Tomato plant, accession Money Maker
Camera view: horizontal (90 deg, fisheye); turntable rotation: 120 degrees
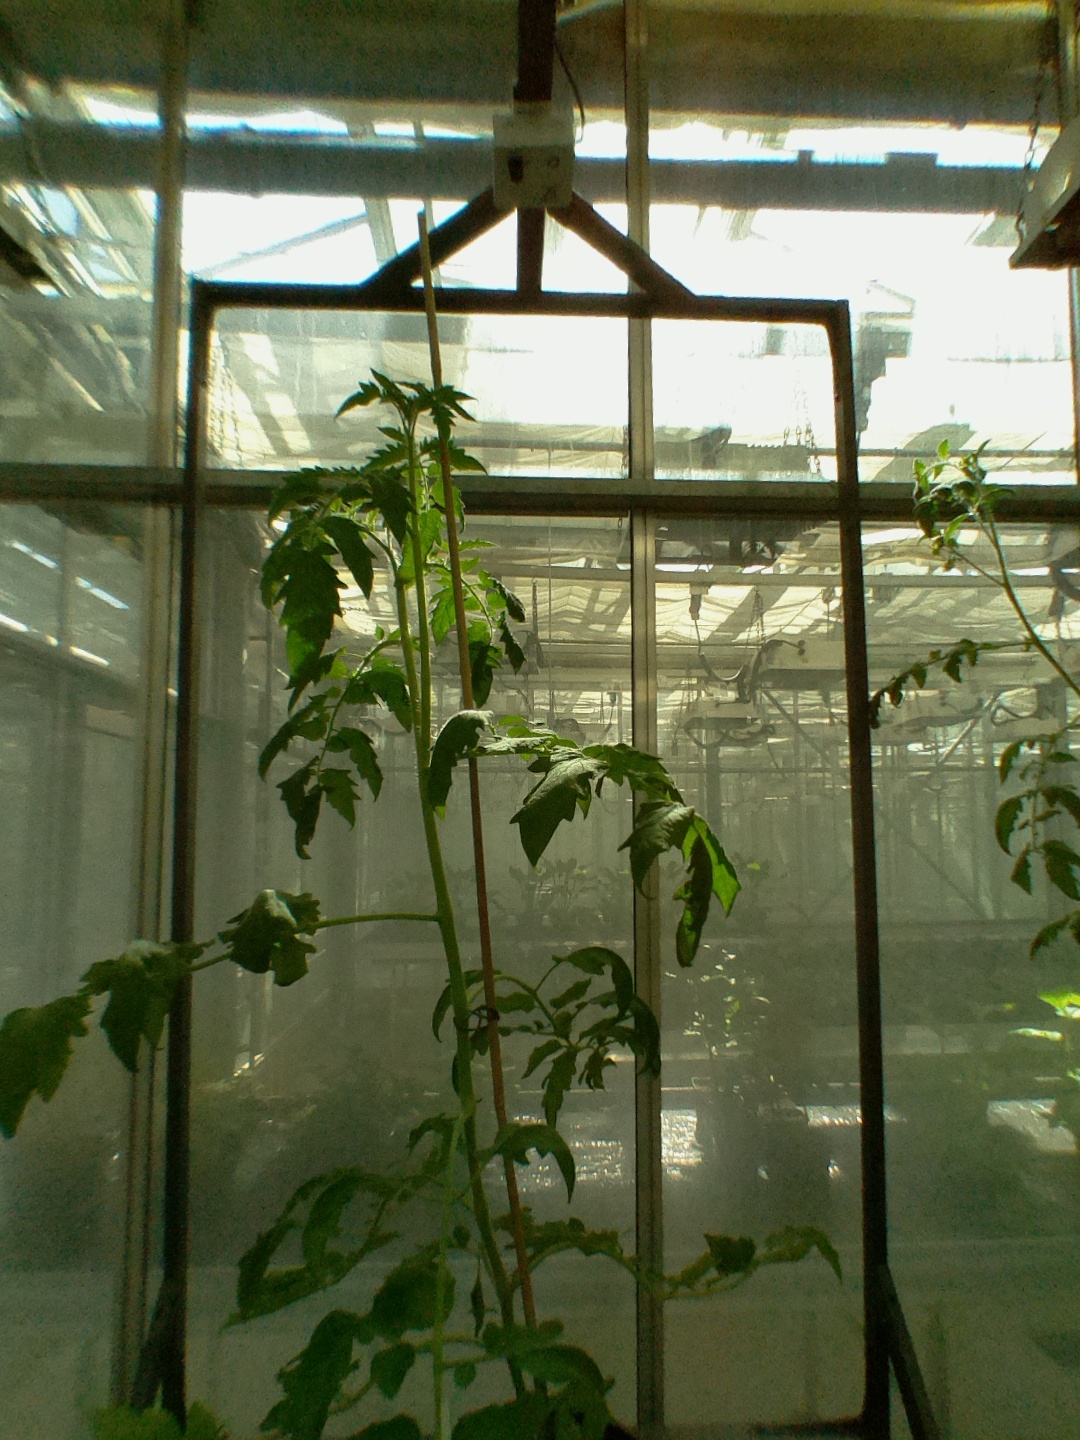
BBCH growth stage 23: 30%-40% Side shoots formed